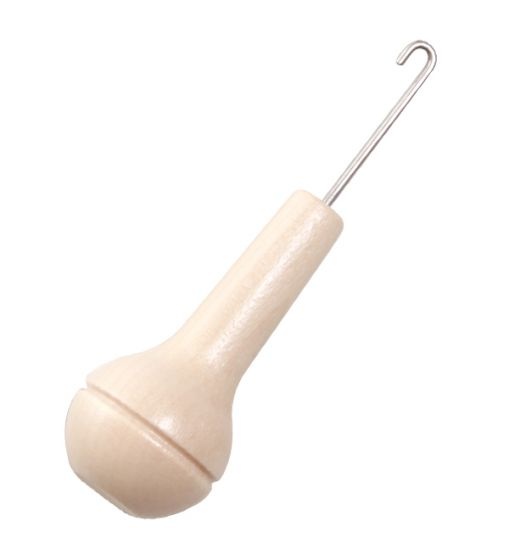
Ashford Wooden Threading Spinning Wheel Orifice Hook Lacquered
Brand: Ashford Handicrafts
Wooden orifice or threading hook for Ashford spinning wheels. Replacement for Elizabeth 2, also compatible with Joy and Electronic Spinners.
Category: Arts & Entertainment > Hobbies & Creative Arts > Arts & Crafts > Art & Crafting Tool Accessories > Spinning Wheel Accessories > Flyer Hooks